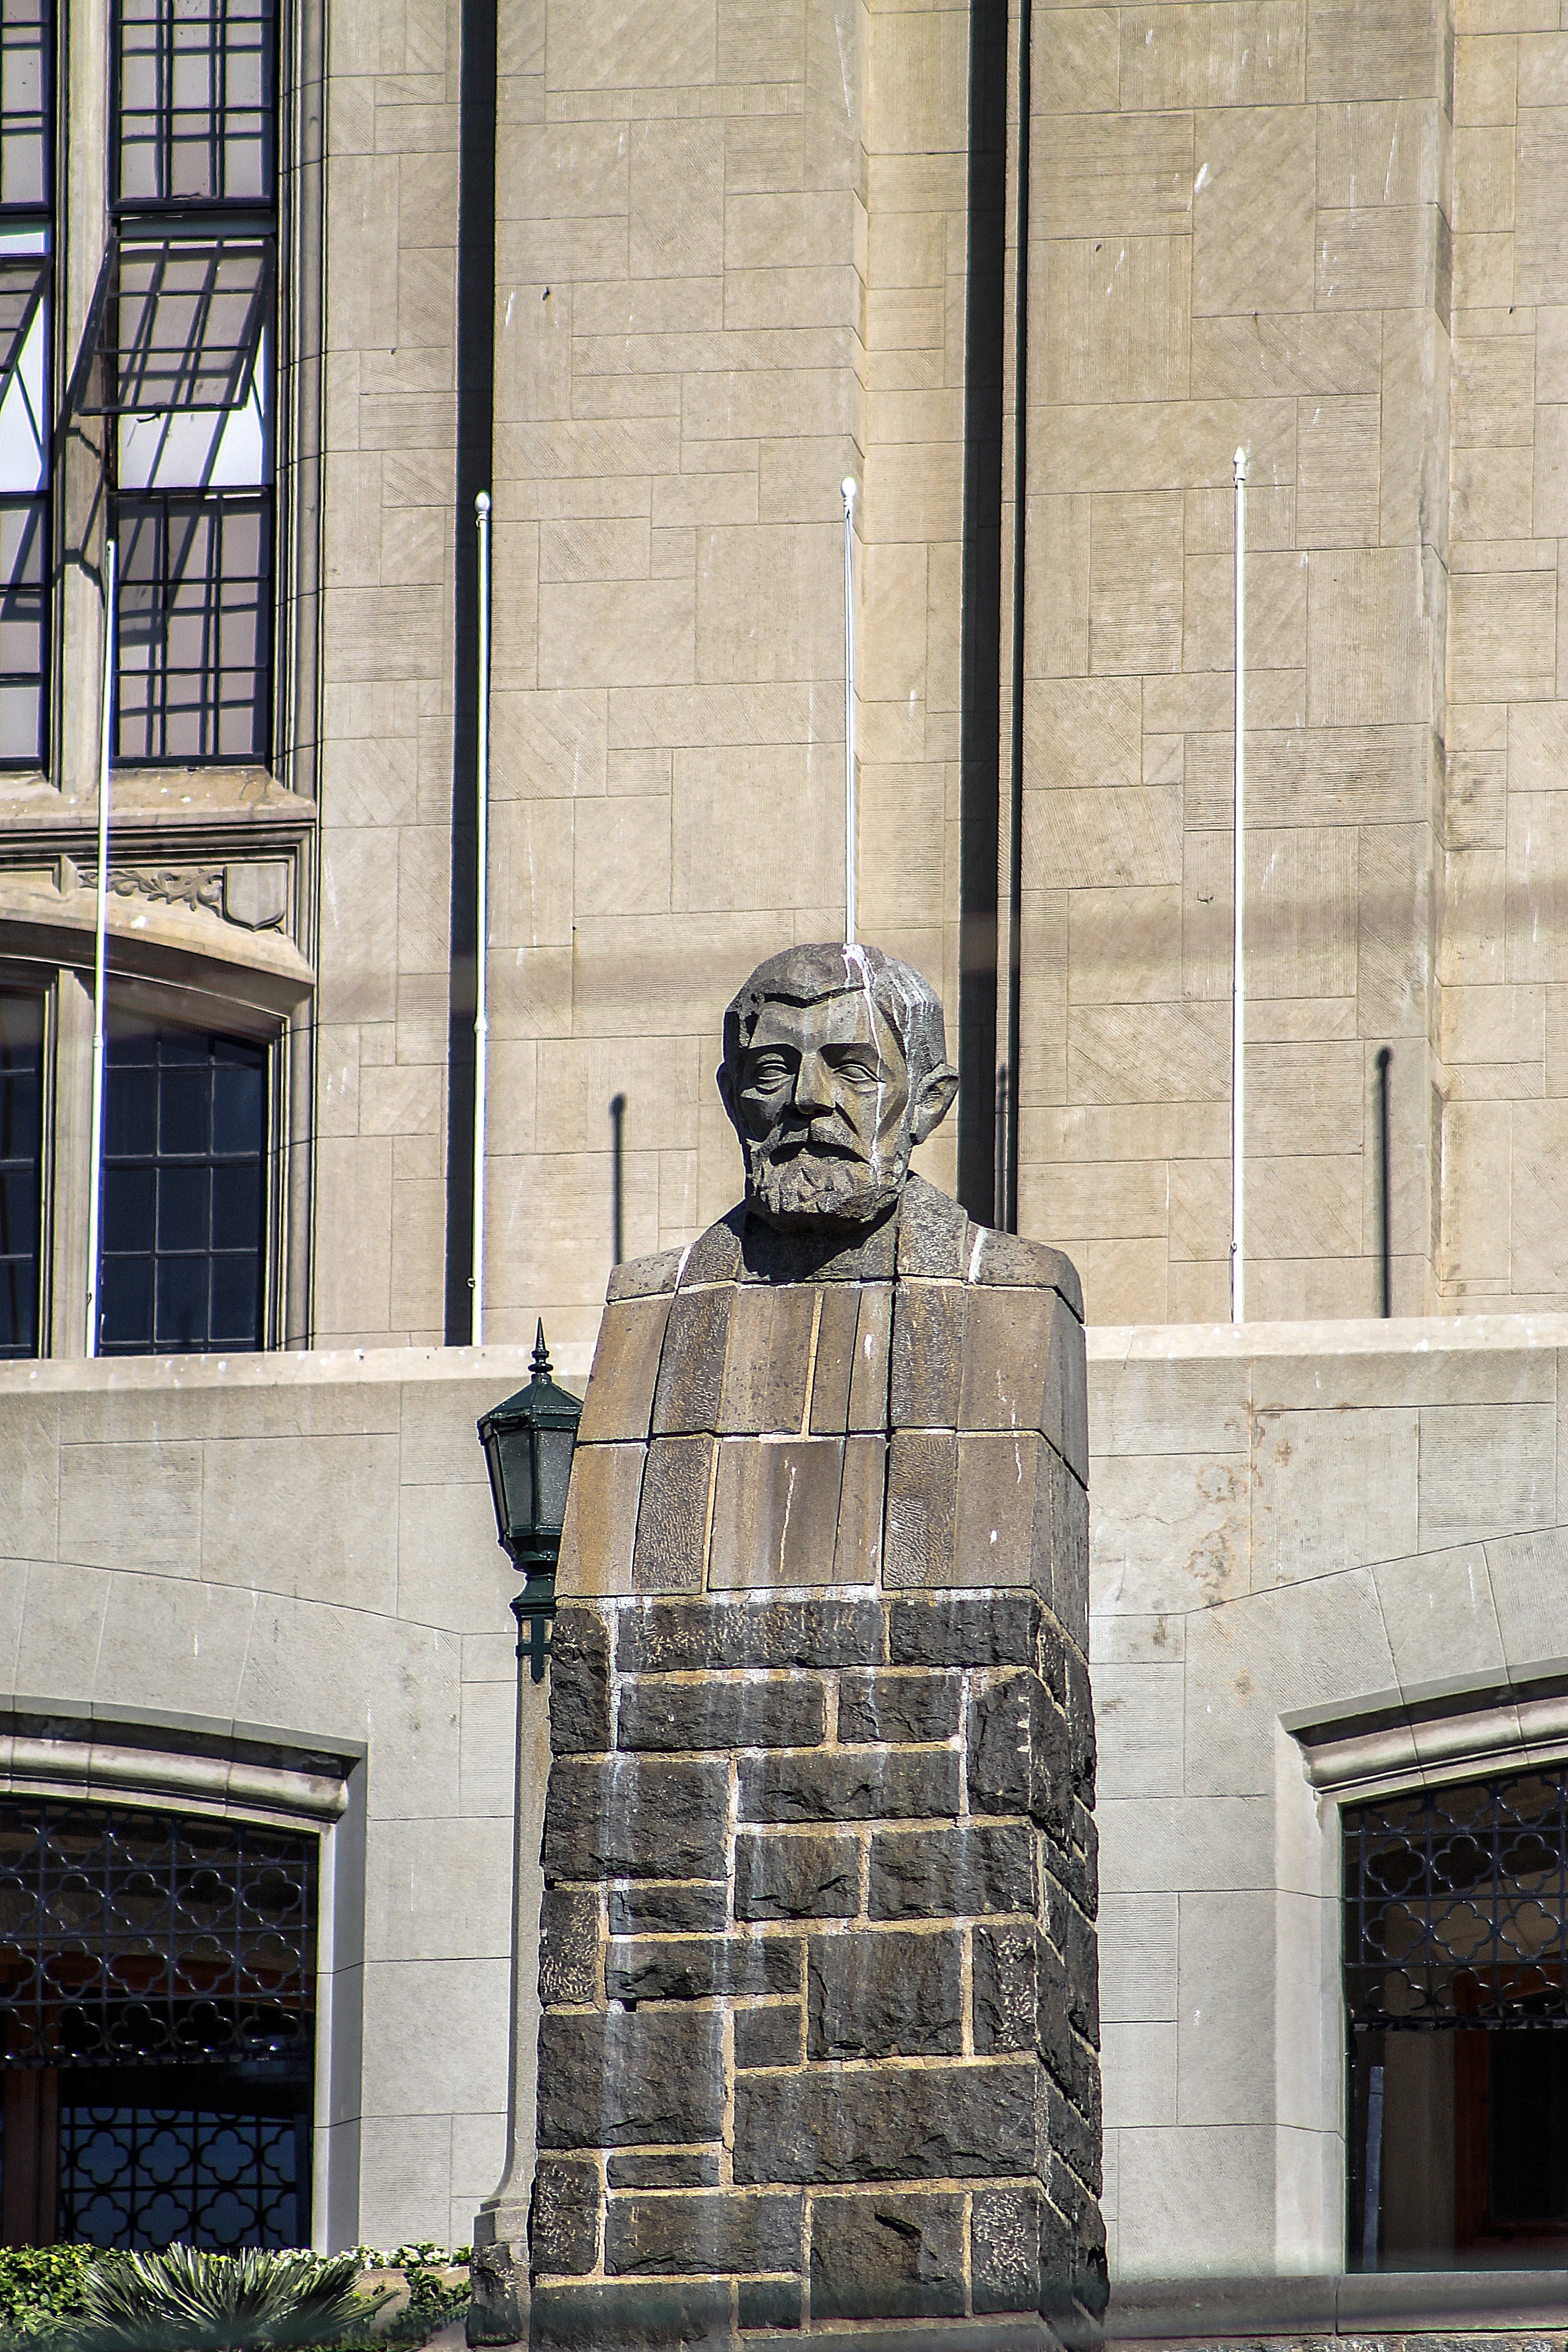
architecture, street, wall, monument, statue, facade, sculpture, memorial, art, urban area, ancient history, federico santa maria college